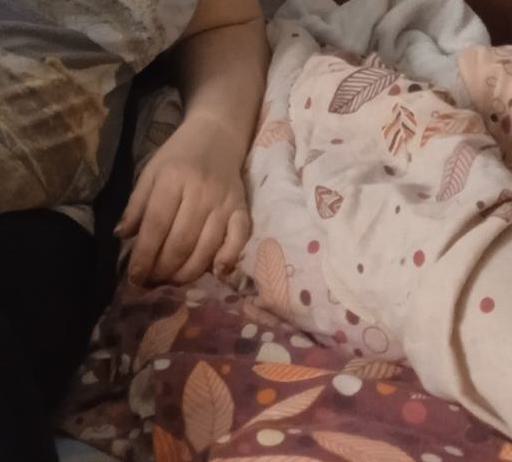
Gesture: no_gesture